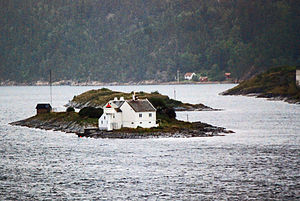
Steilene fyr
Steilene fyrstation eller Fyrsteilene fyrstation er et fyr som ligger på øen Fyrsteilene i Oslofjorden. vest for Nesoddlandet i Nesodden kommune i Viken fylke i Norge. Fyrsteilene hører til øgruppen Steilene. Fyret blev etableret i 1837 og affolket og automatiseret i 1984. Der blev da bygget en ny fyrlygte nær den gamle bygning.